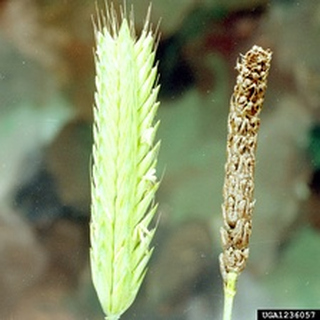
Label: wheat_smut